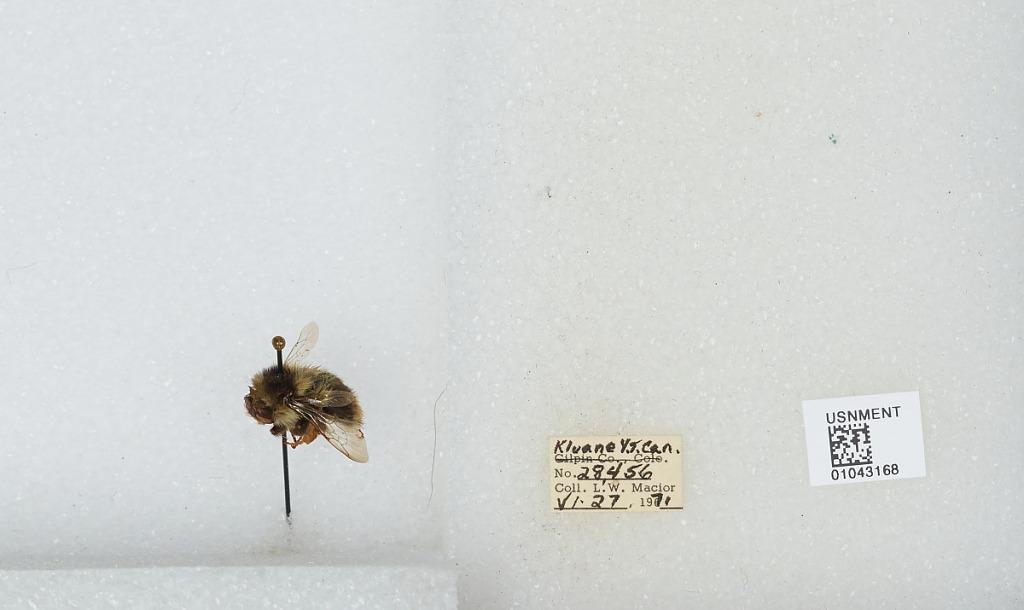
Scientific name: Bombus bifarius nearcticus
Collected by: L. Macior
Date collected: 1971-6-27
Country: Canada
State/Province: Yukon Territory
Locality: Kluane
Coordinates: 60.75, -139.5